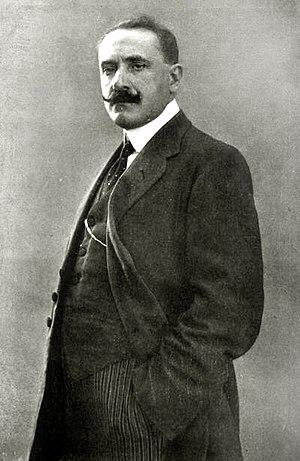
Giuseppe De Liguoro est un réalisateur et acteur italien actif durant la période du muet.